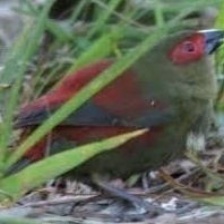
Species: SCARLET FACED LIOCICHLA
Scientific name: LIOCICHLA RIPPONI